Afghanistan–United States relations

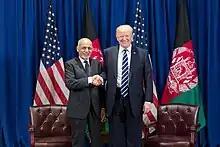
Afghan President Ashraf Ghani with U.S. President Donald Trump in 2017.

On 2 May 2012, Afghan President Hamid Karzai and the United States President Barack Obama signed a strategic partnership agreement between the two countries, after President Obama arrived in Kabul as part of unannounced trip to Afghanistan on the first anniversary of Osama bin Laden's death. The U.S.-Afghanistan Strategic Partnership Agreement, officially entitled the "Enduring Strategic Partnership Agreement between the Islamic Republic of Afghanistan and the United States of America", provides the long-term framework for the relationship between Afghanistan and the United States of America after the drawdown of U.S. forces in the Afghanistan war. The Strategic Partnership Agreement went into effect on July 4, 2012, as stated by US Secretary of State Hillary Clinton who said on July 8, 2012, at the Tokyo Conference on Afghanistan: "Like a number of countries represented here, the United States and Afghanistan signed a Strategic Partnership Agreement that went into effect four days ago."